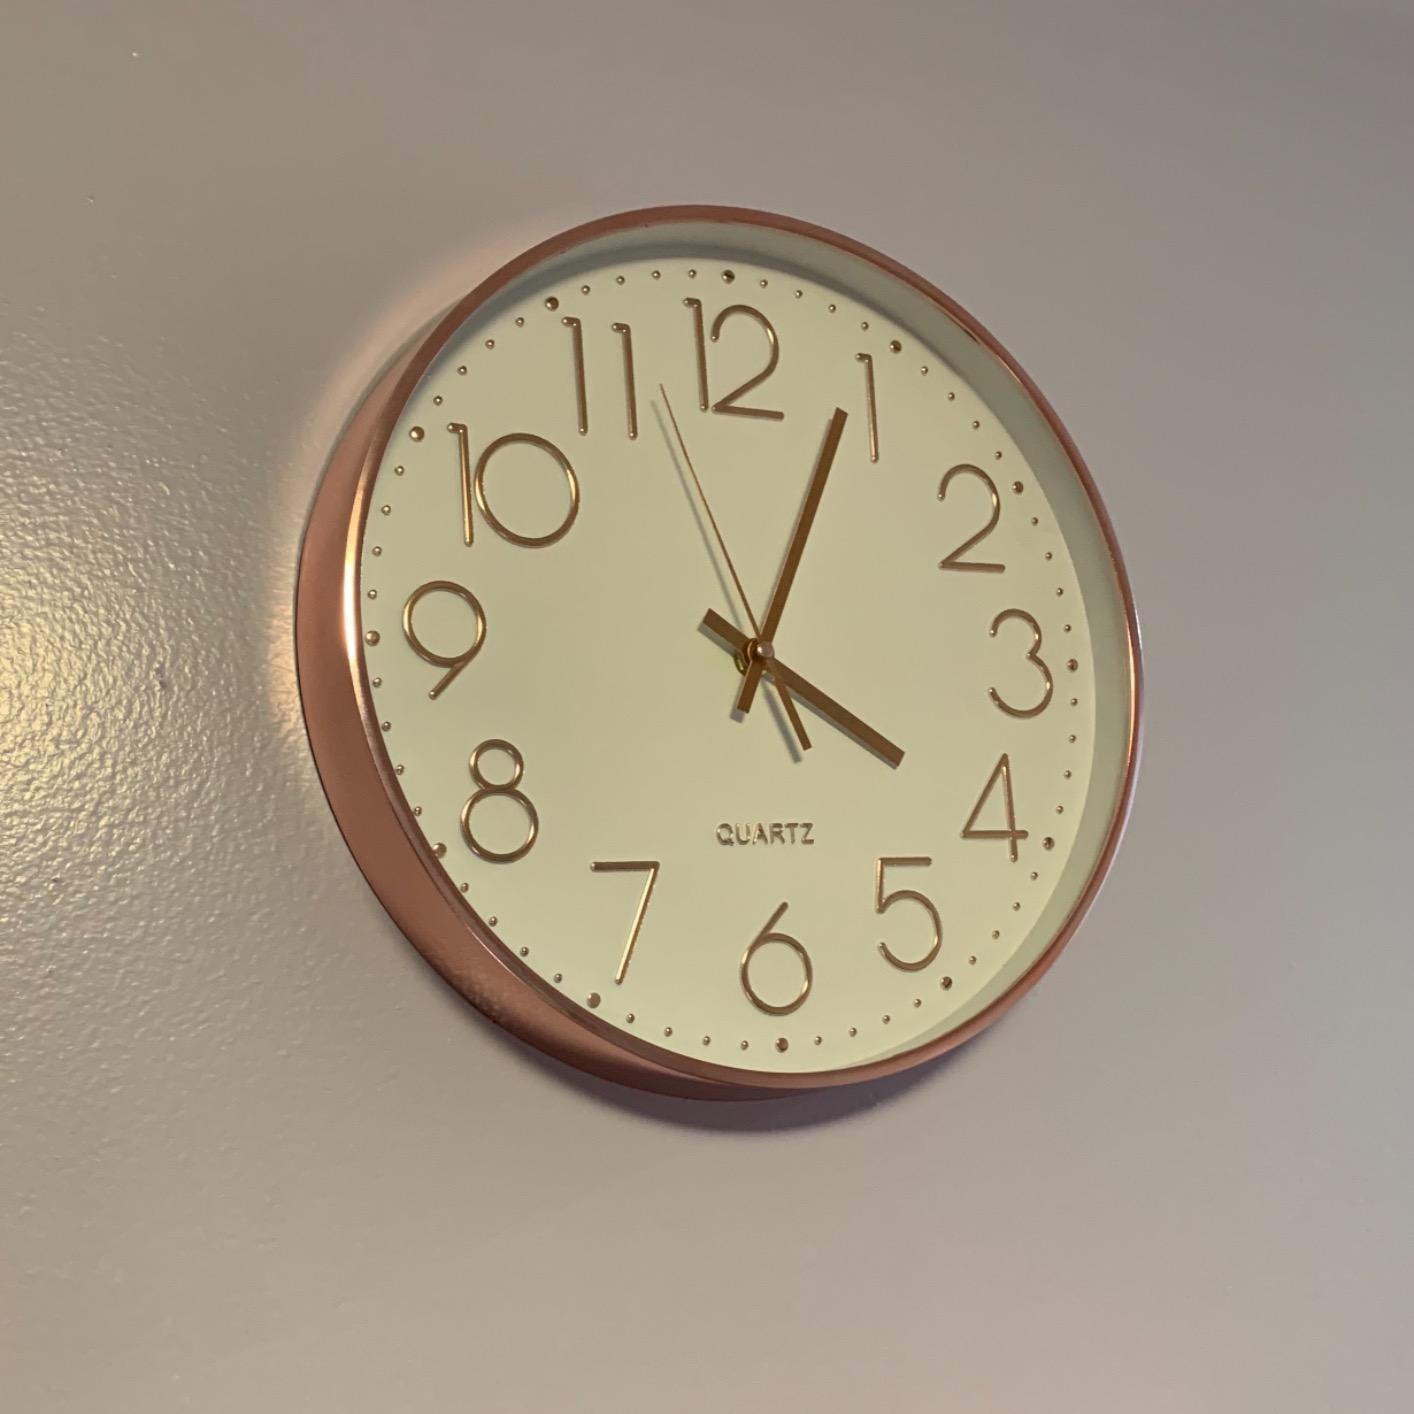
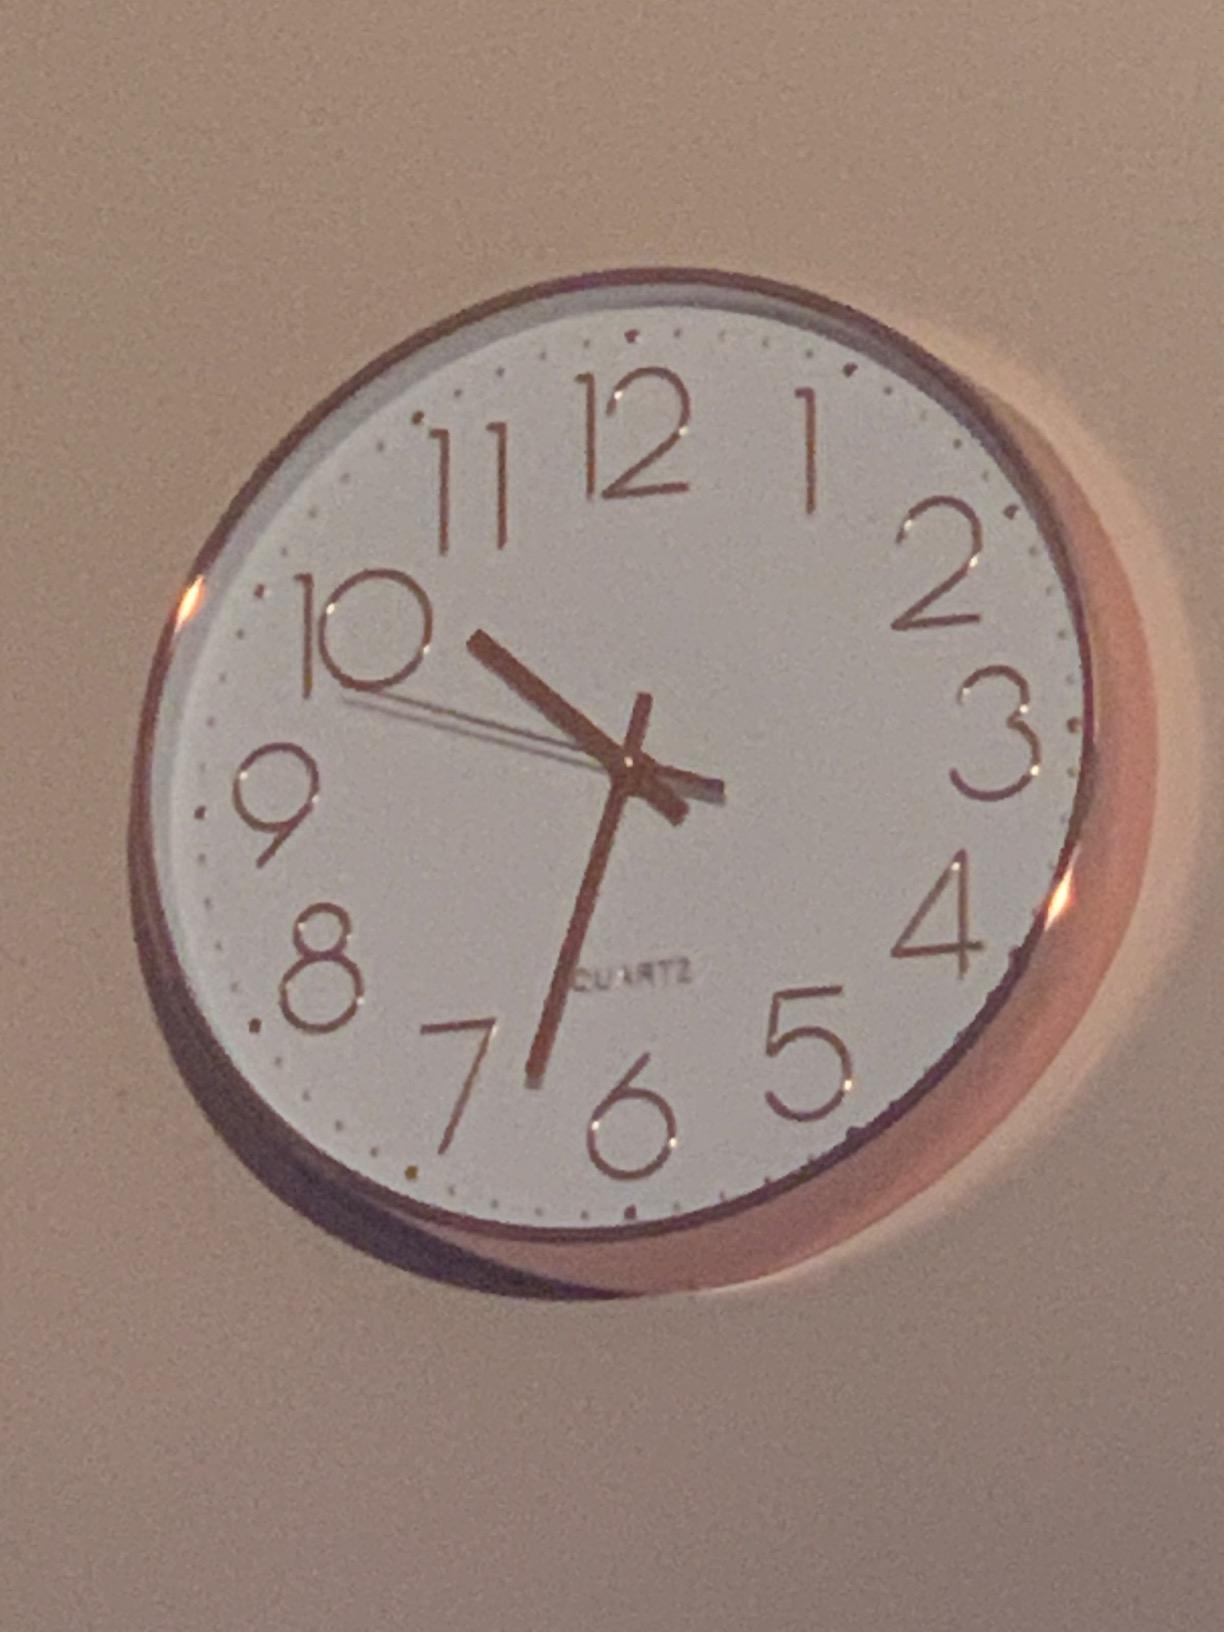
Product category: clock
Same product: yes